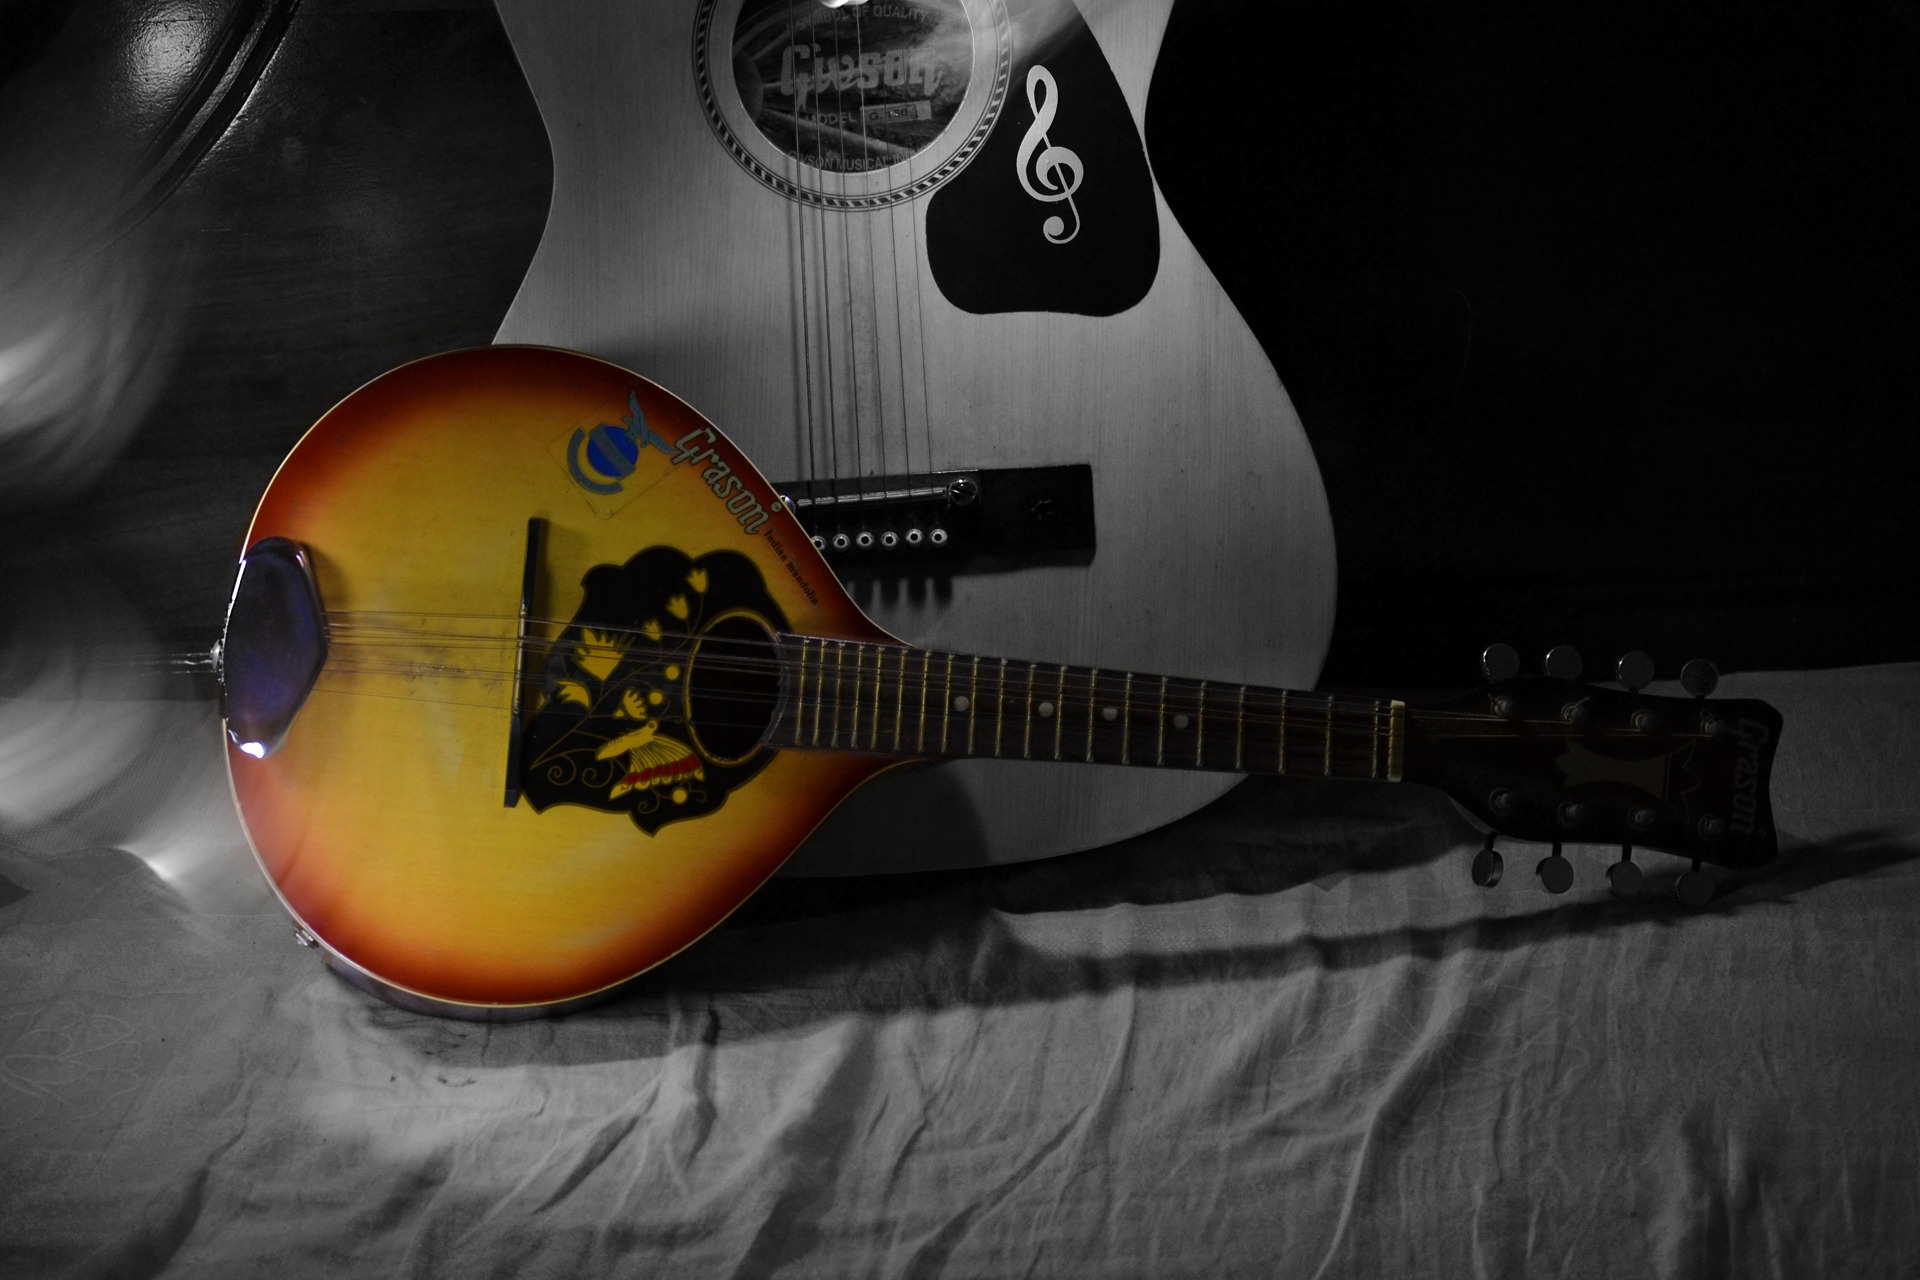
music, play, guitar, string, acoustic guitar, equipment, black, acoustic, musical instrument, classical, audio, musical, sound, classic, guitarist, bass guitar, entertainment, chord, mandolin, stringed, string instrument, plucked string instruments, acoustic electric guitar